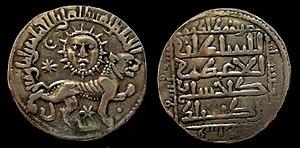
Ghiyâth ad-Dunyâ wa ad-Dîn Kay Khusraw ben Kay Qubâdh, II. Gıyaseddin Keyhüsrev ou Kay Khusraw II est un sultan seldjoukide de Roum. Il est le fils de Kay Qubadh Iᵉʳ et lui succède en 1237. À sa mort en 1246, son fils aîné Kay Kâwus II lui succède.
Gürcü Hatun fut l'épouse favorite de Kay Khusraw II, sultan seldjoukide de Roum en 1237-1246.